Carlton le Willows Academy

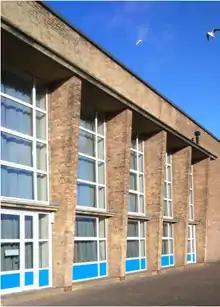
The original grammar school building has been noted for its "strong proportions and blonde brickwork"

Demanding £173,793, construction of a new grammar school began in 1952. The building was designed by County Architect E. W. Roberts to comfortably accommodate 540 pupils, anticipating that a sixth form would be established as its pupils matured. Architectural historian Elain Harwood demonstrates that Roberts repeated the same design at other schools both before Carlton le Willows' foundation and until his retirement in December 1954, describing its "strong proportions and blonde brickwork" as "impressive". In-line with Roberts' formula, generous acreage, permitting a large playing field, was secured for Carlton le Willows that year with the County Council's acquisition of War Department land once allotted to the adjacent Gedling House, which was built for the Smith banking family in the late 18th to early 19th–century.